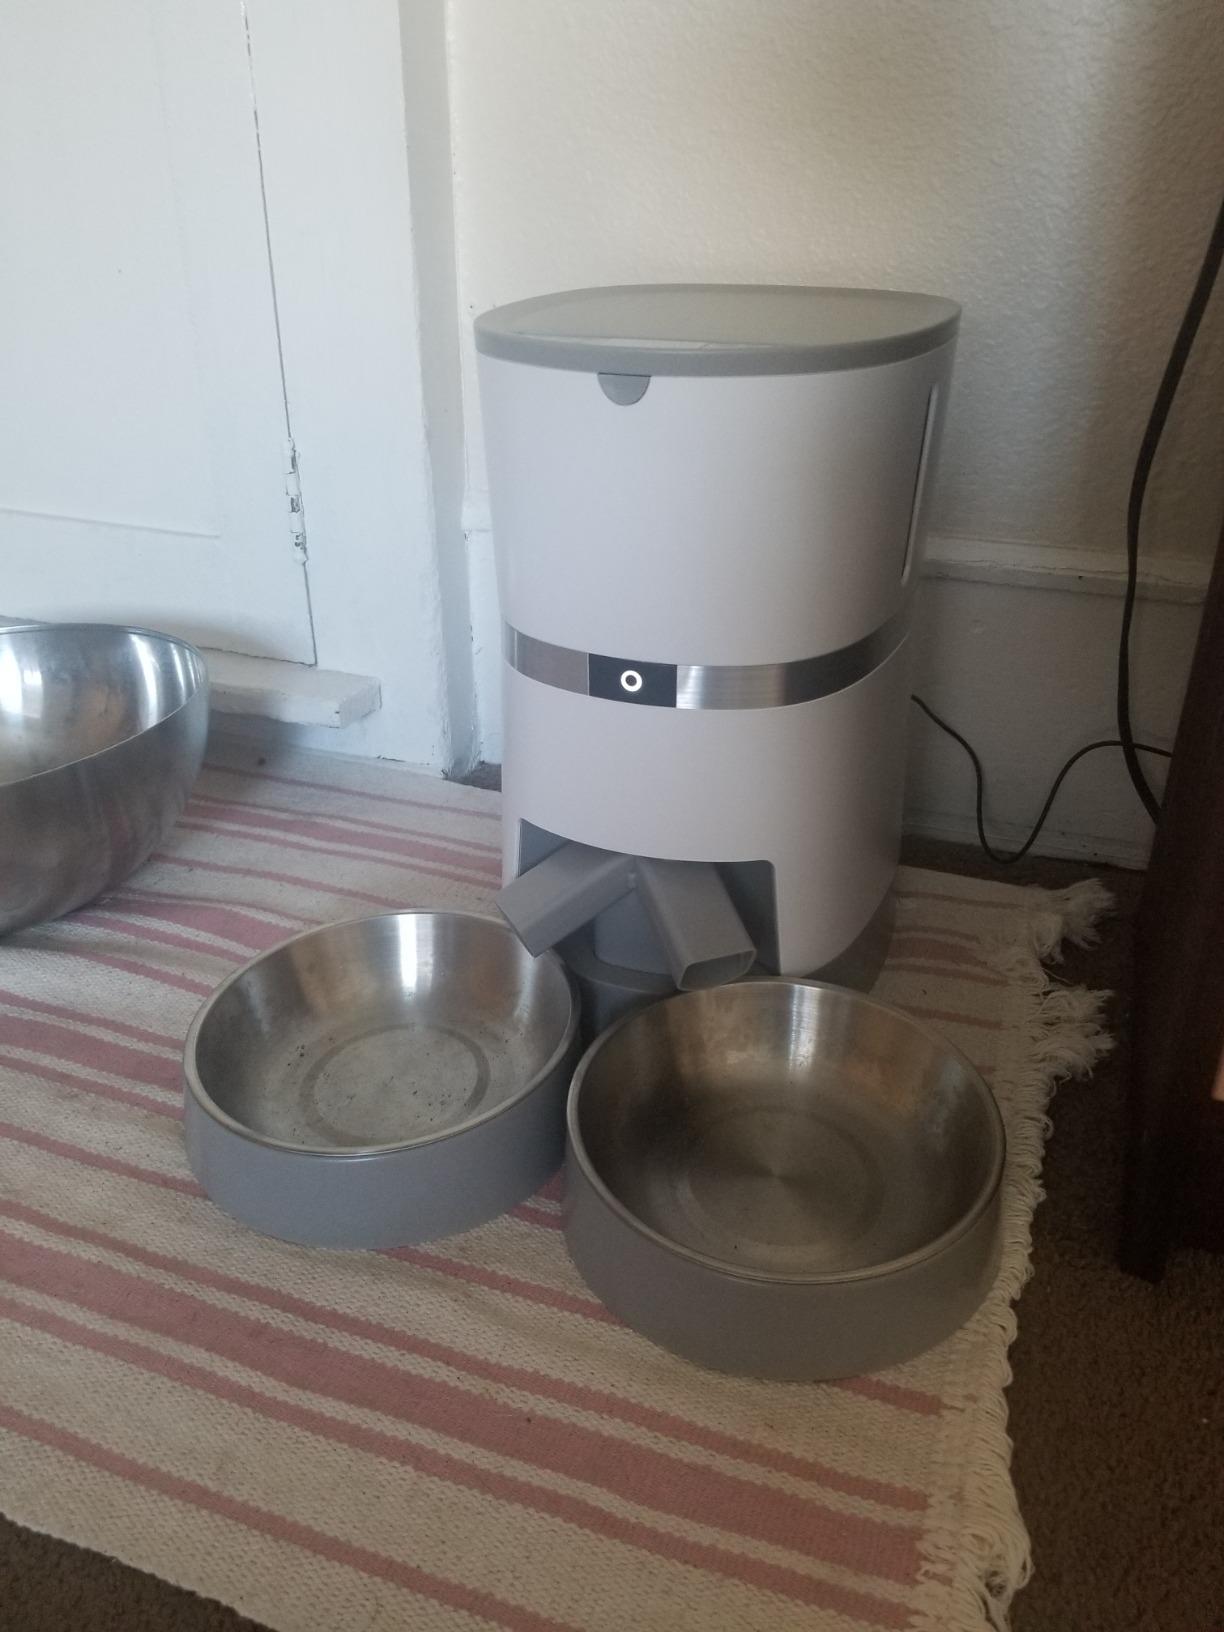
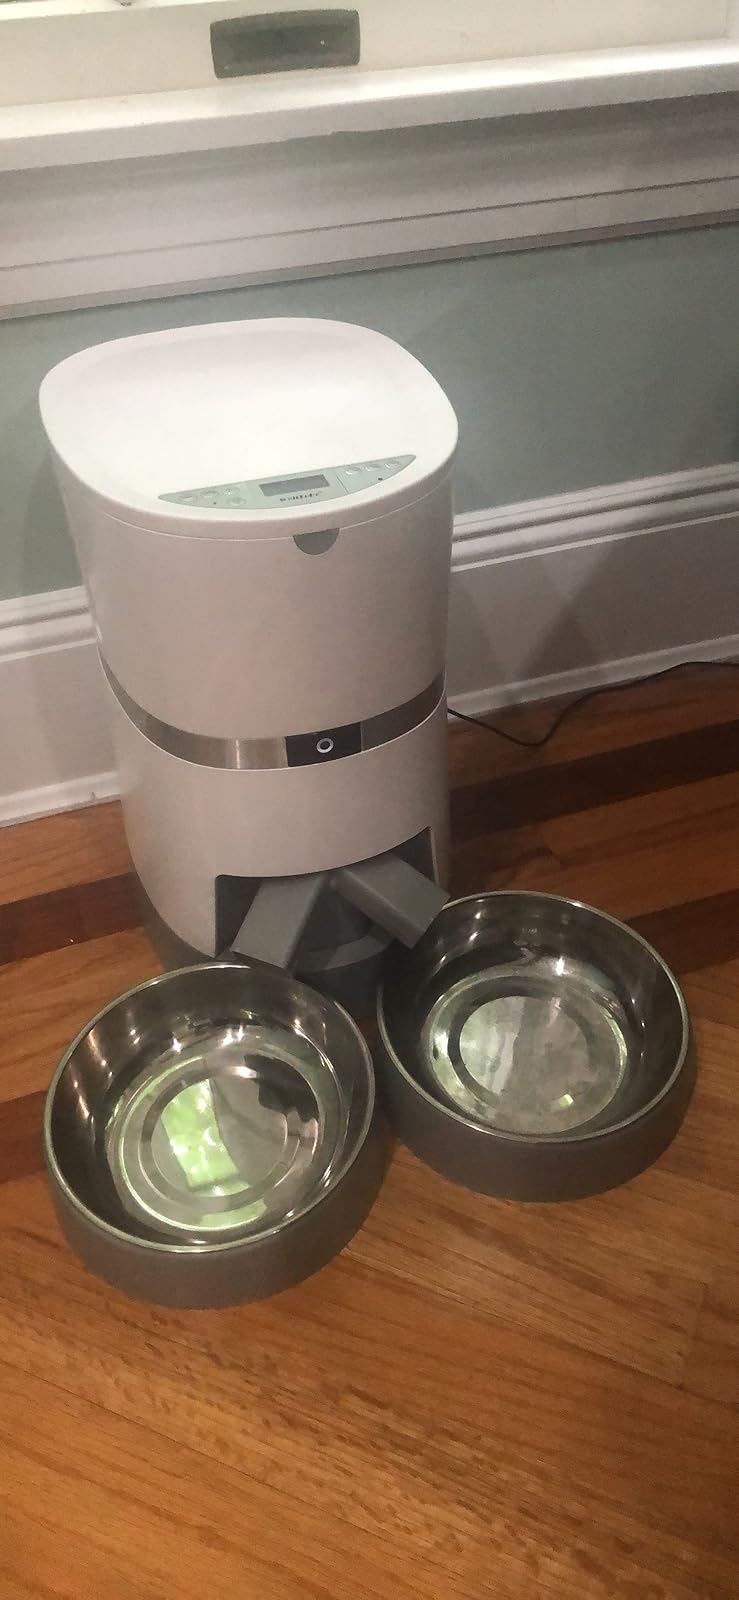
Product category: items_feeder
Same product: yes